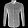
Label: Shirt